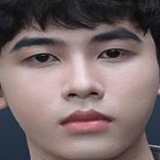
ca sĩ Doãn Hiếu